Tom Meyer (Bible Memory Man)

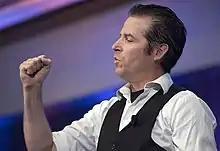

Tom Meyer (born May 9, 1976), known as The Bible Memory Man, is an American public speaker known for his ability to quote over 20 complete books of the Bible dramatically from memory. His book The Memorization Study Bible (2018) is published by Master Books and specifically facilitates the memorization of the Bible, a popular spiritual exercise for many Evangelical Christians.